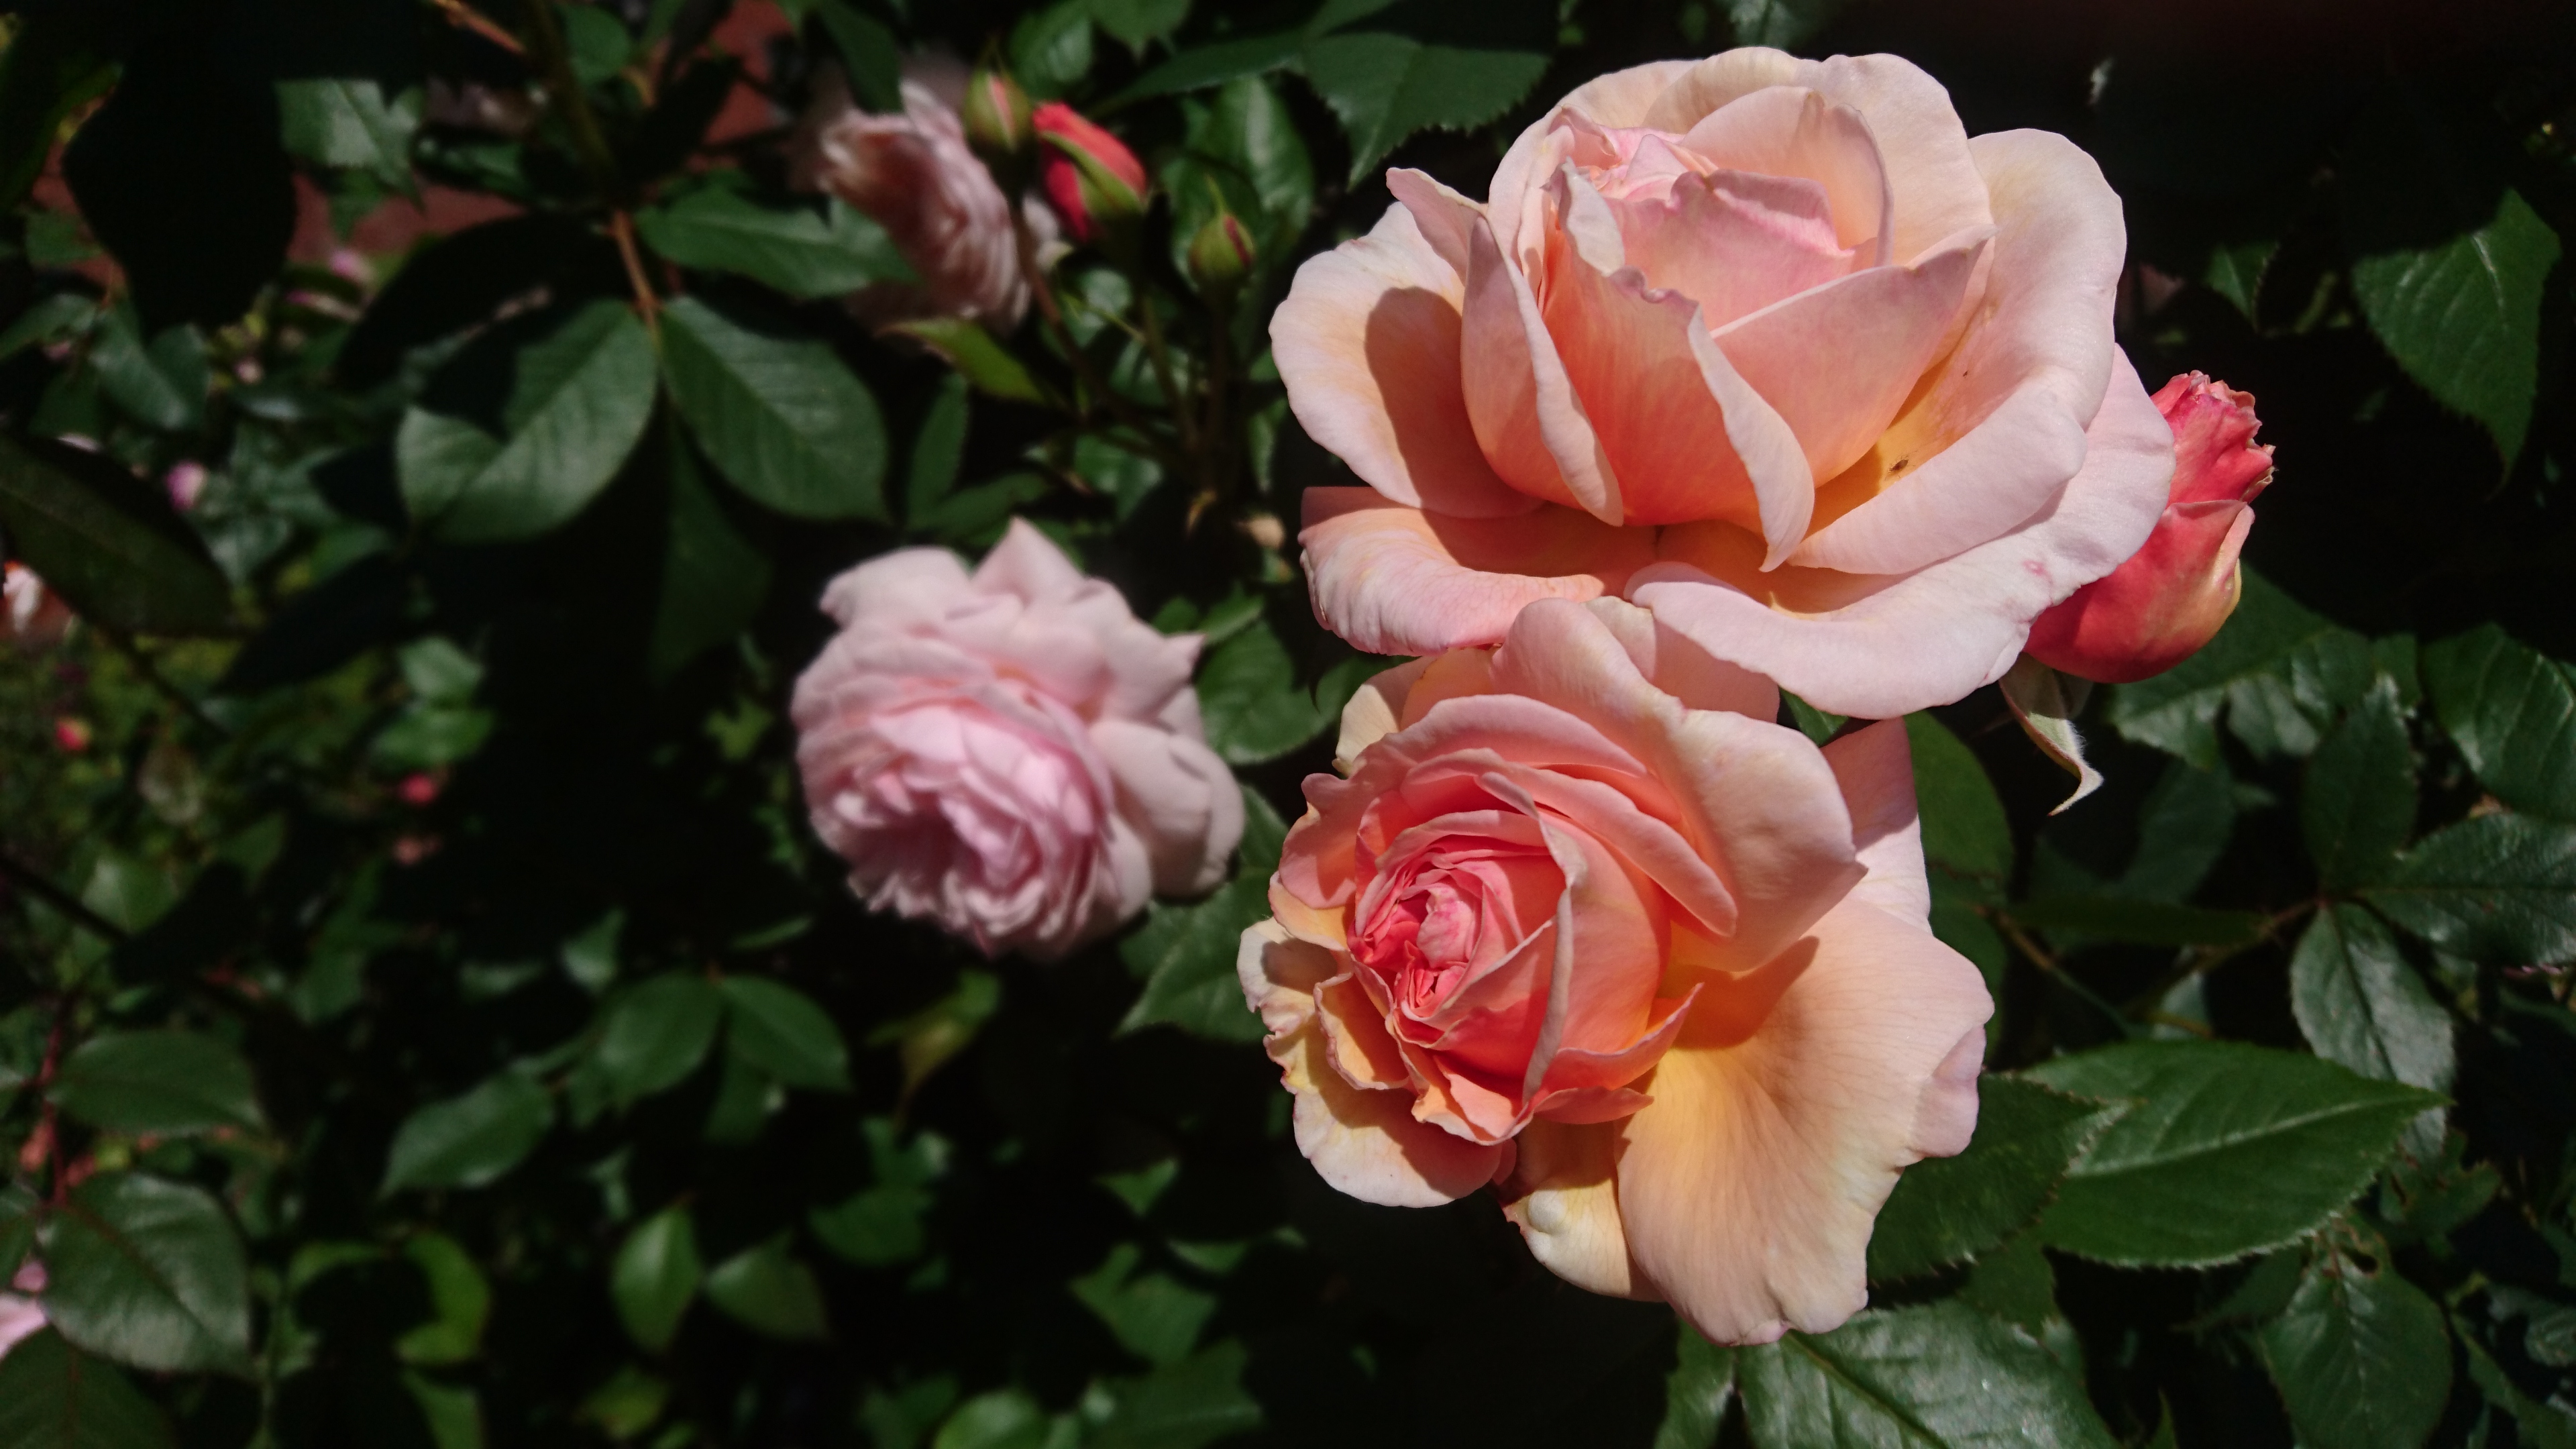
rose, pink rose, summer rose, flower, flowering plant, Julia child rose, garden roses, petal, pink, floribunda, rose family, plant, rosa centifolia, Hybrid tea rose, botany, rose order, china rose, spring, camellia, rosa wichuraiana, japanese camellia, peony, shrub, begonia, garden, Chinese peony, perennial plant